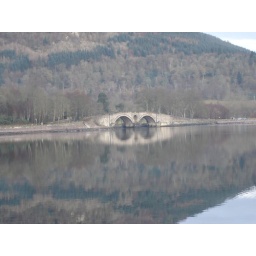
It's like a bridge over and under the water